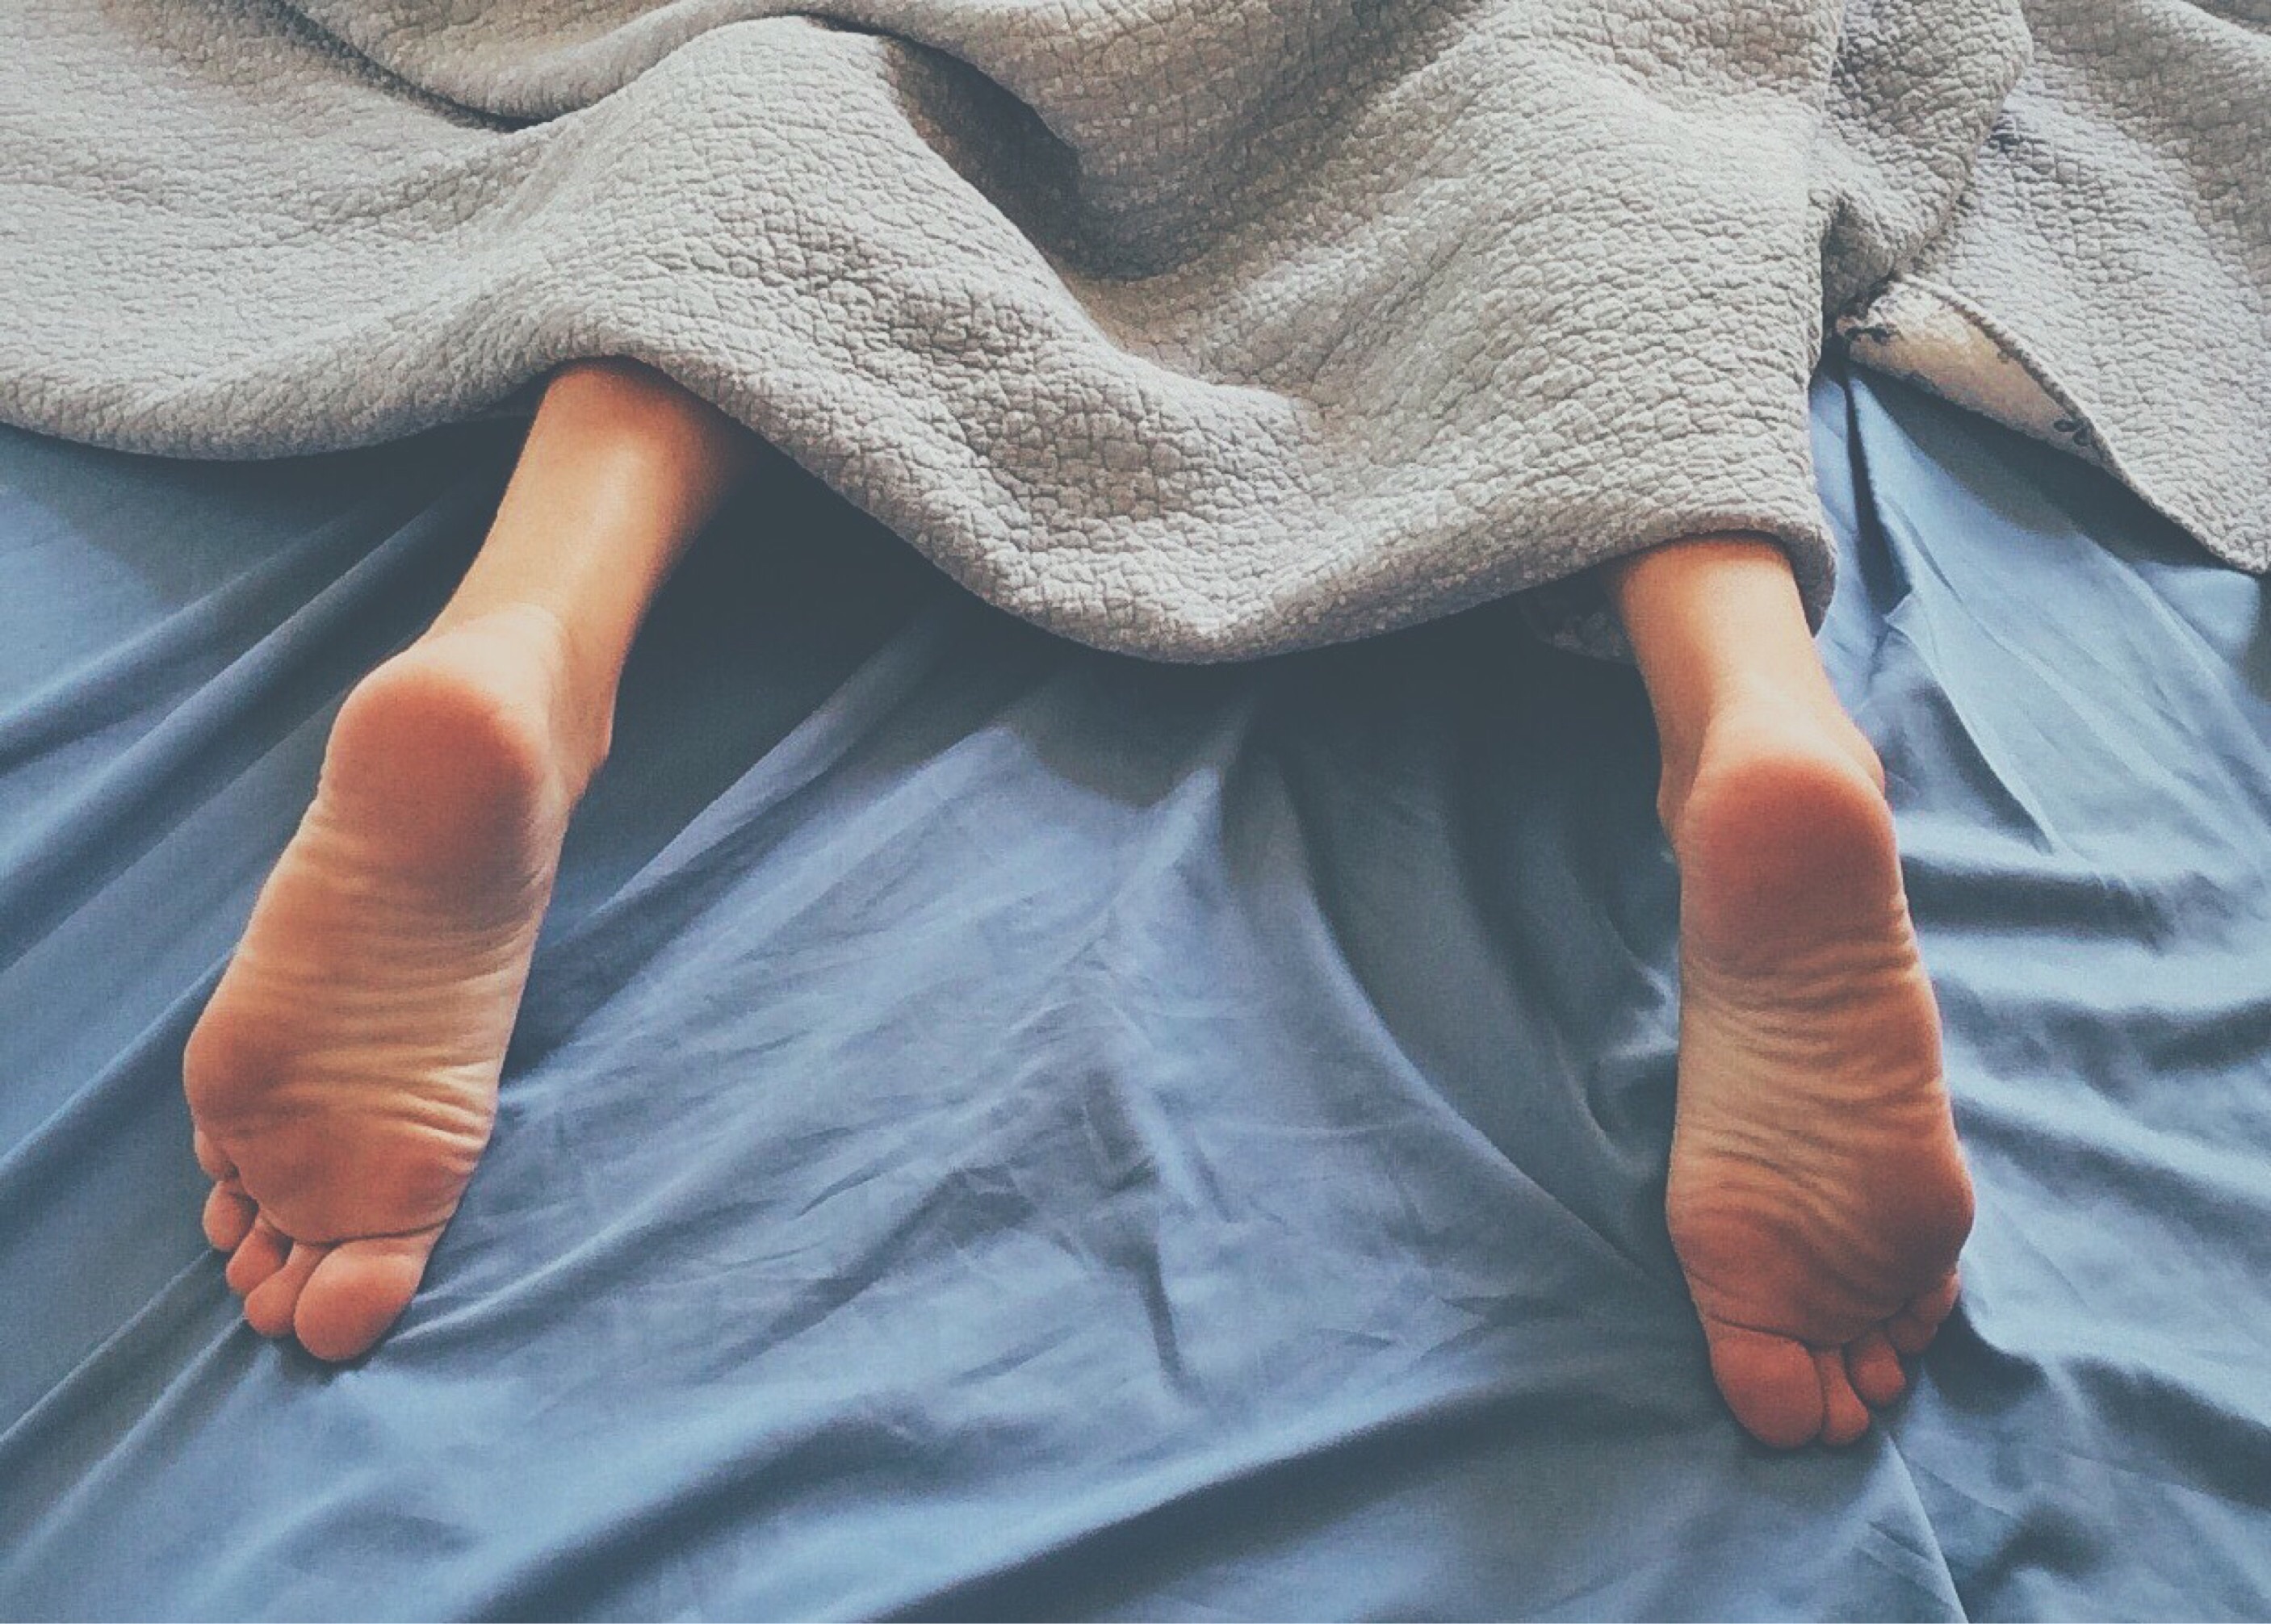
hand, feet, leg, finger, color, cozy, arm, muscle, human body, sleep, bed, comfortable, sense